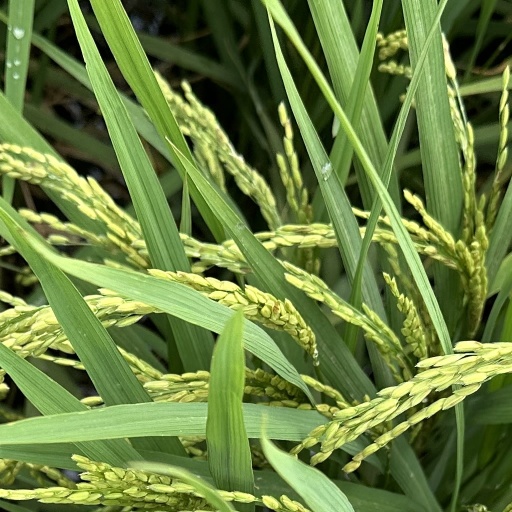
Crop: rice